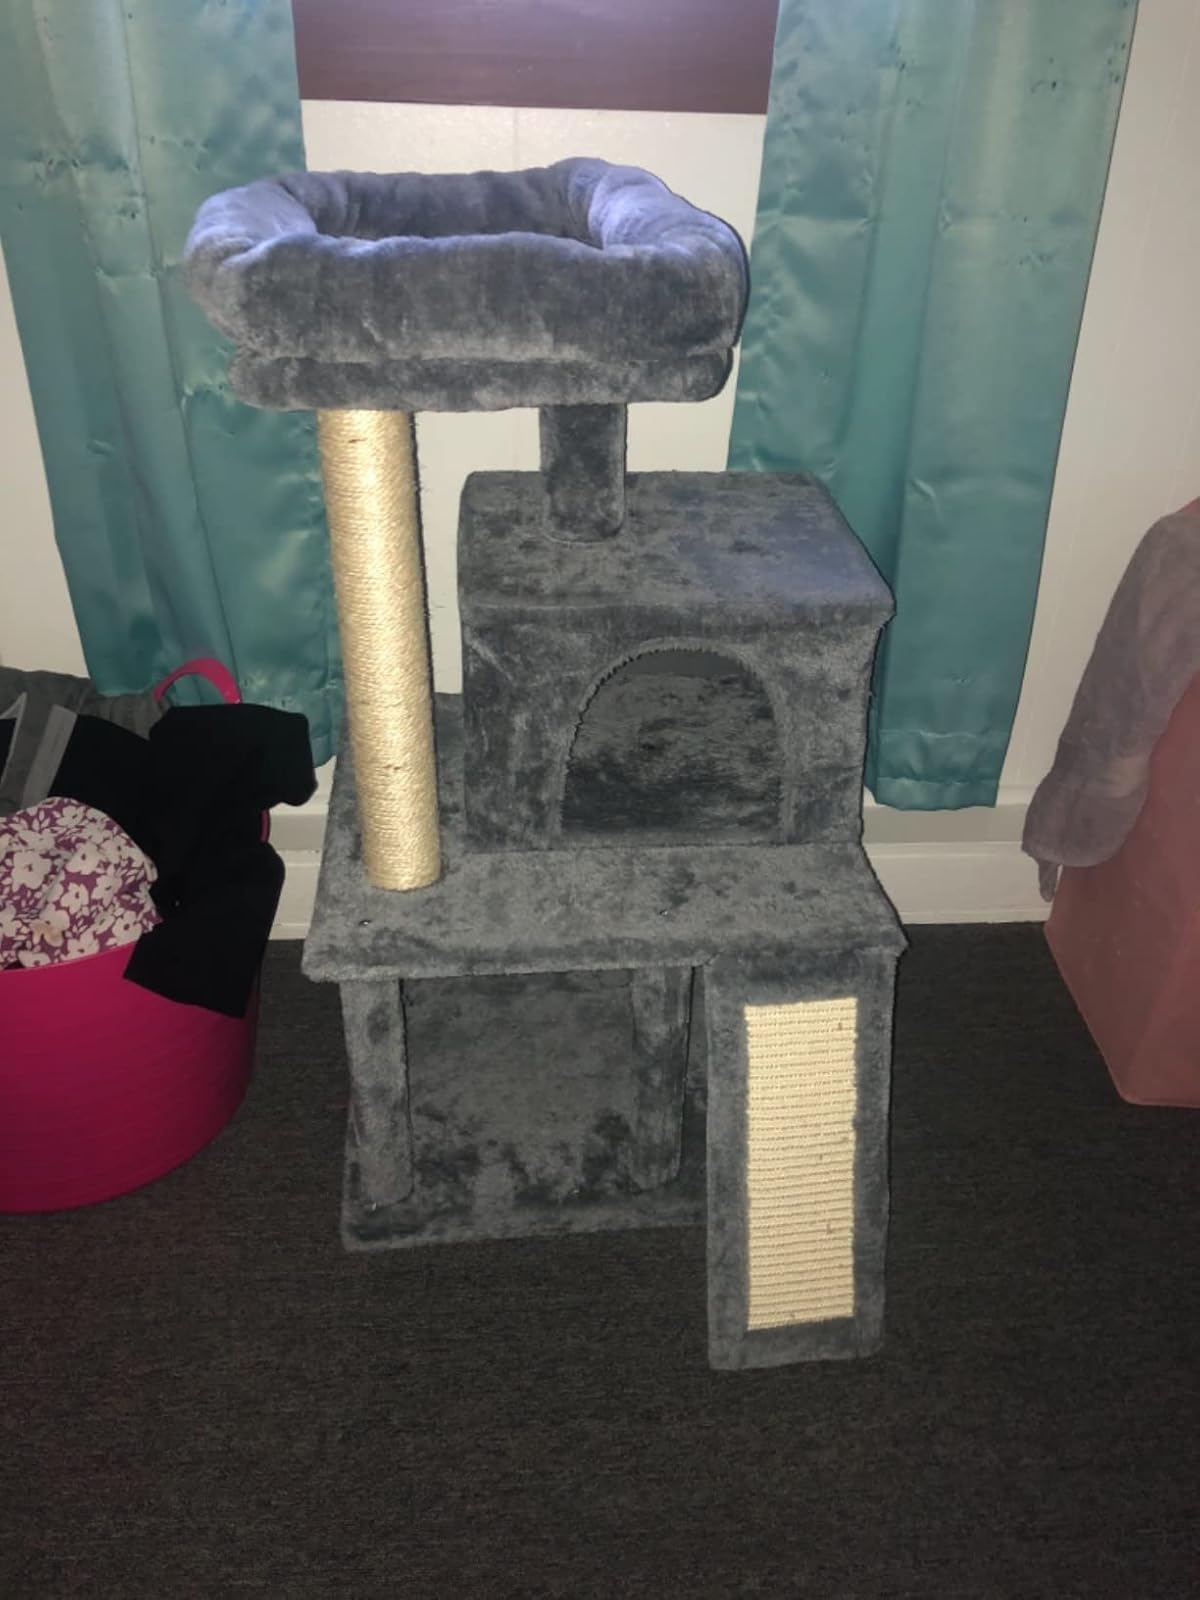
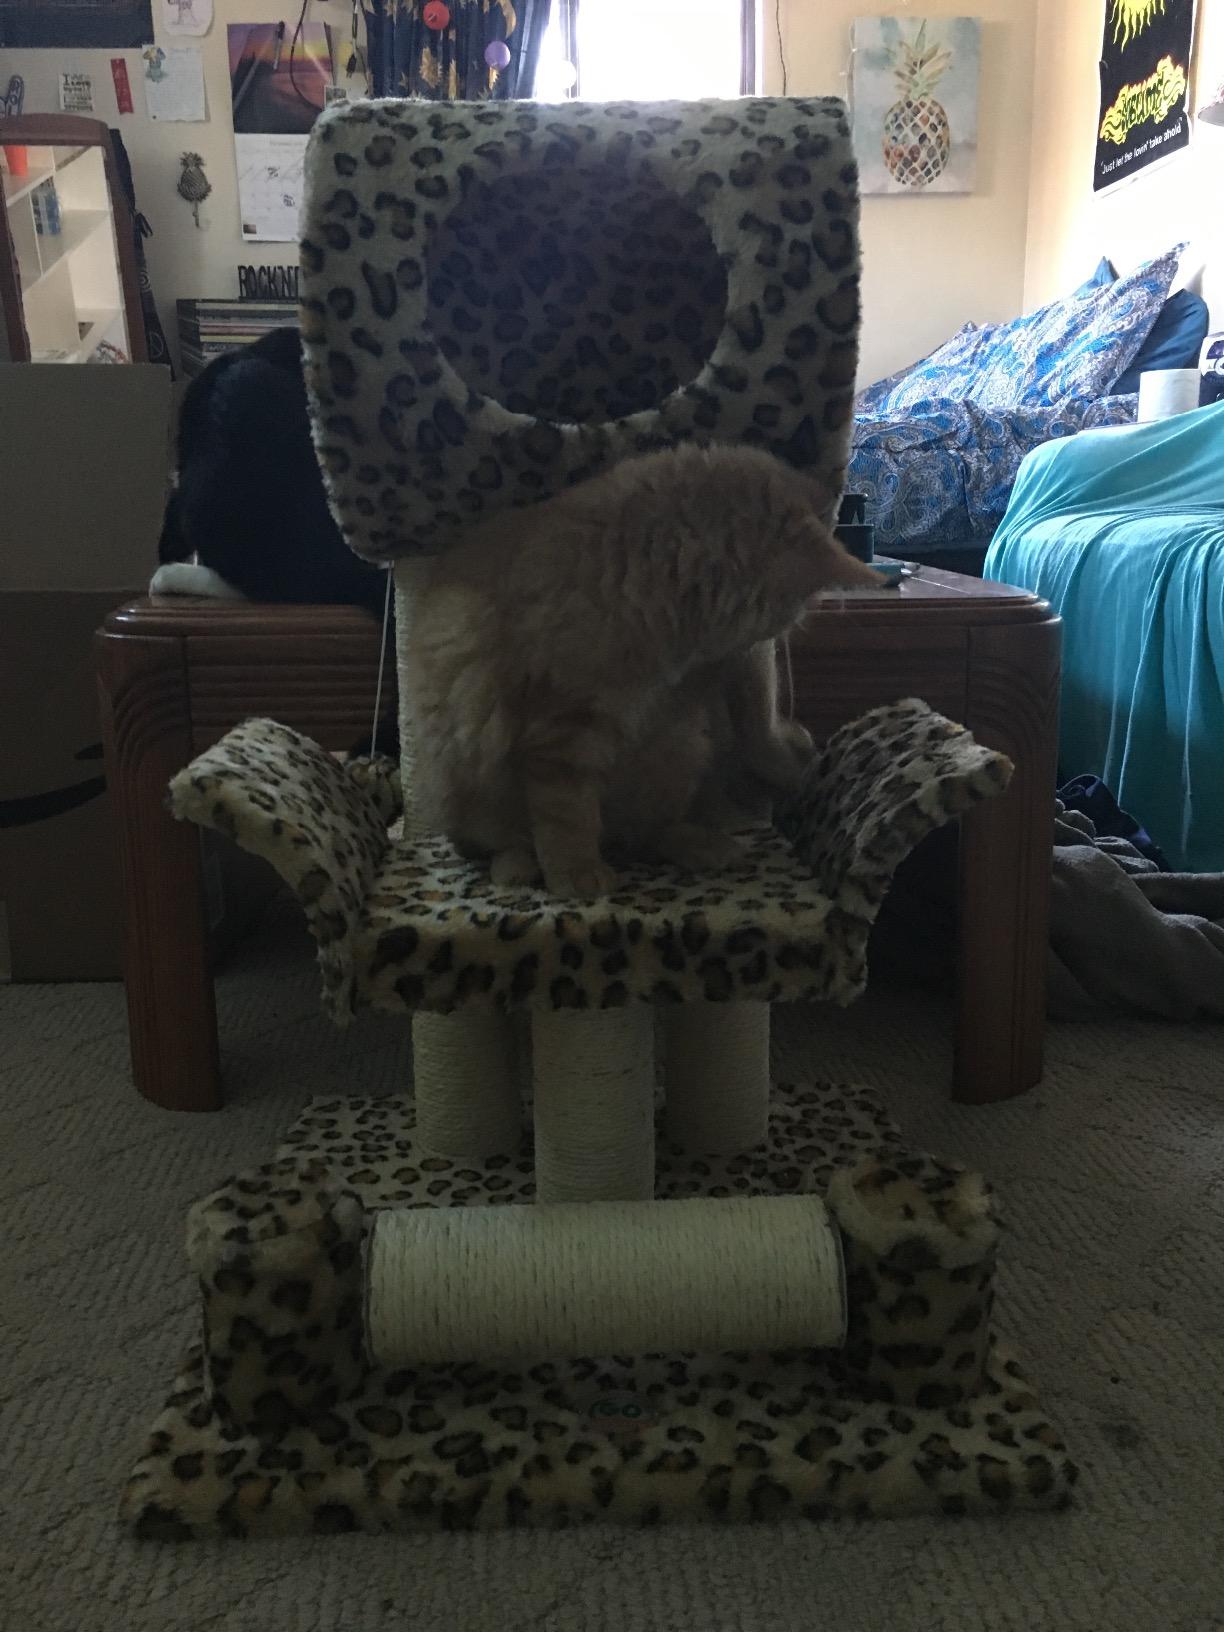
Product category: items_cat tree
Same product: no